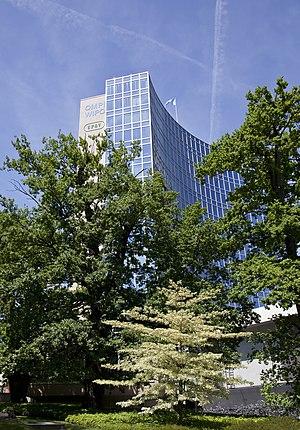
L'Union pour la protection des obtentions végétales, abrégé UPOV, est une organisation intergouvernementale créée à Paris lors d'une « conférence diplomatique » le 2 décembre 1961, à l'initiative de la France et des grands semenciers, ayant abouti à la « Convention internationale pour la protection des obtentions végétales ».